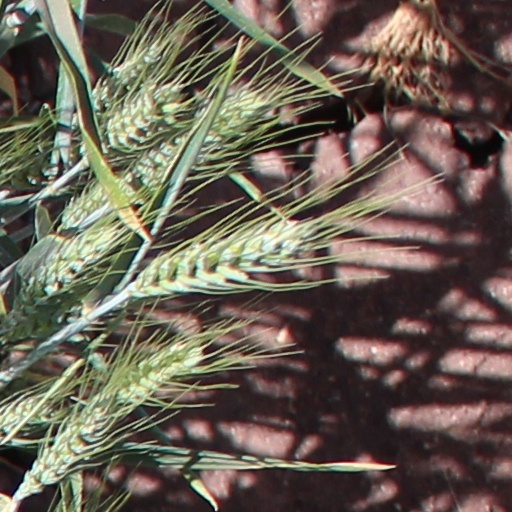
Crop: wheat